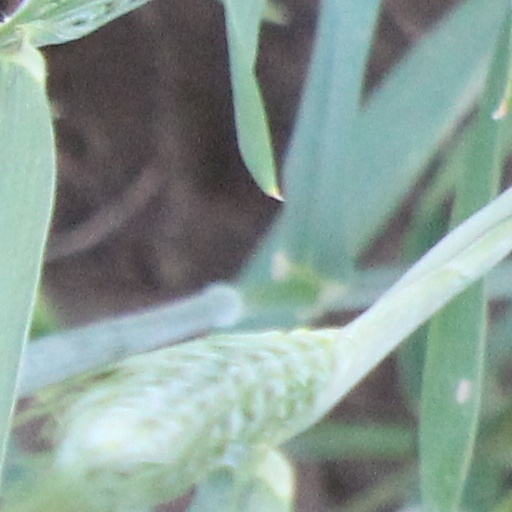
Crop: wheat